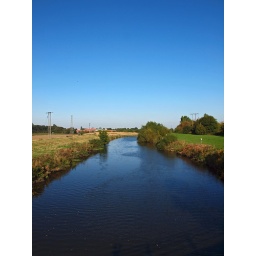
blue sky over the river don